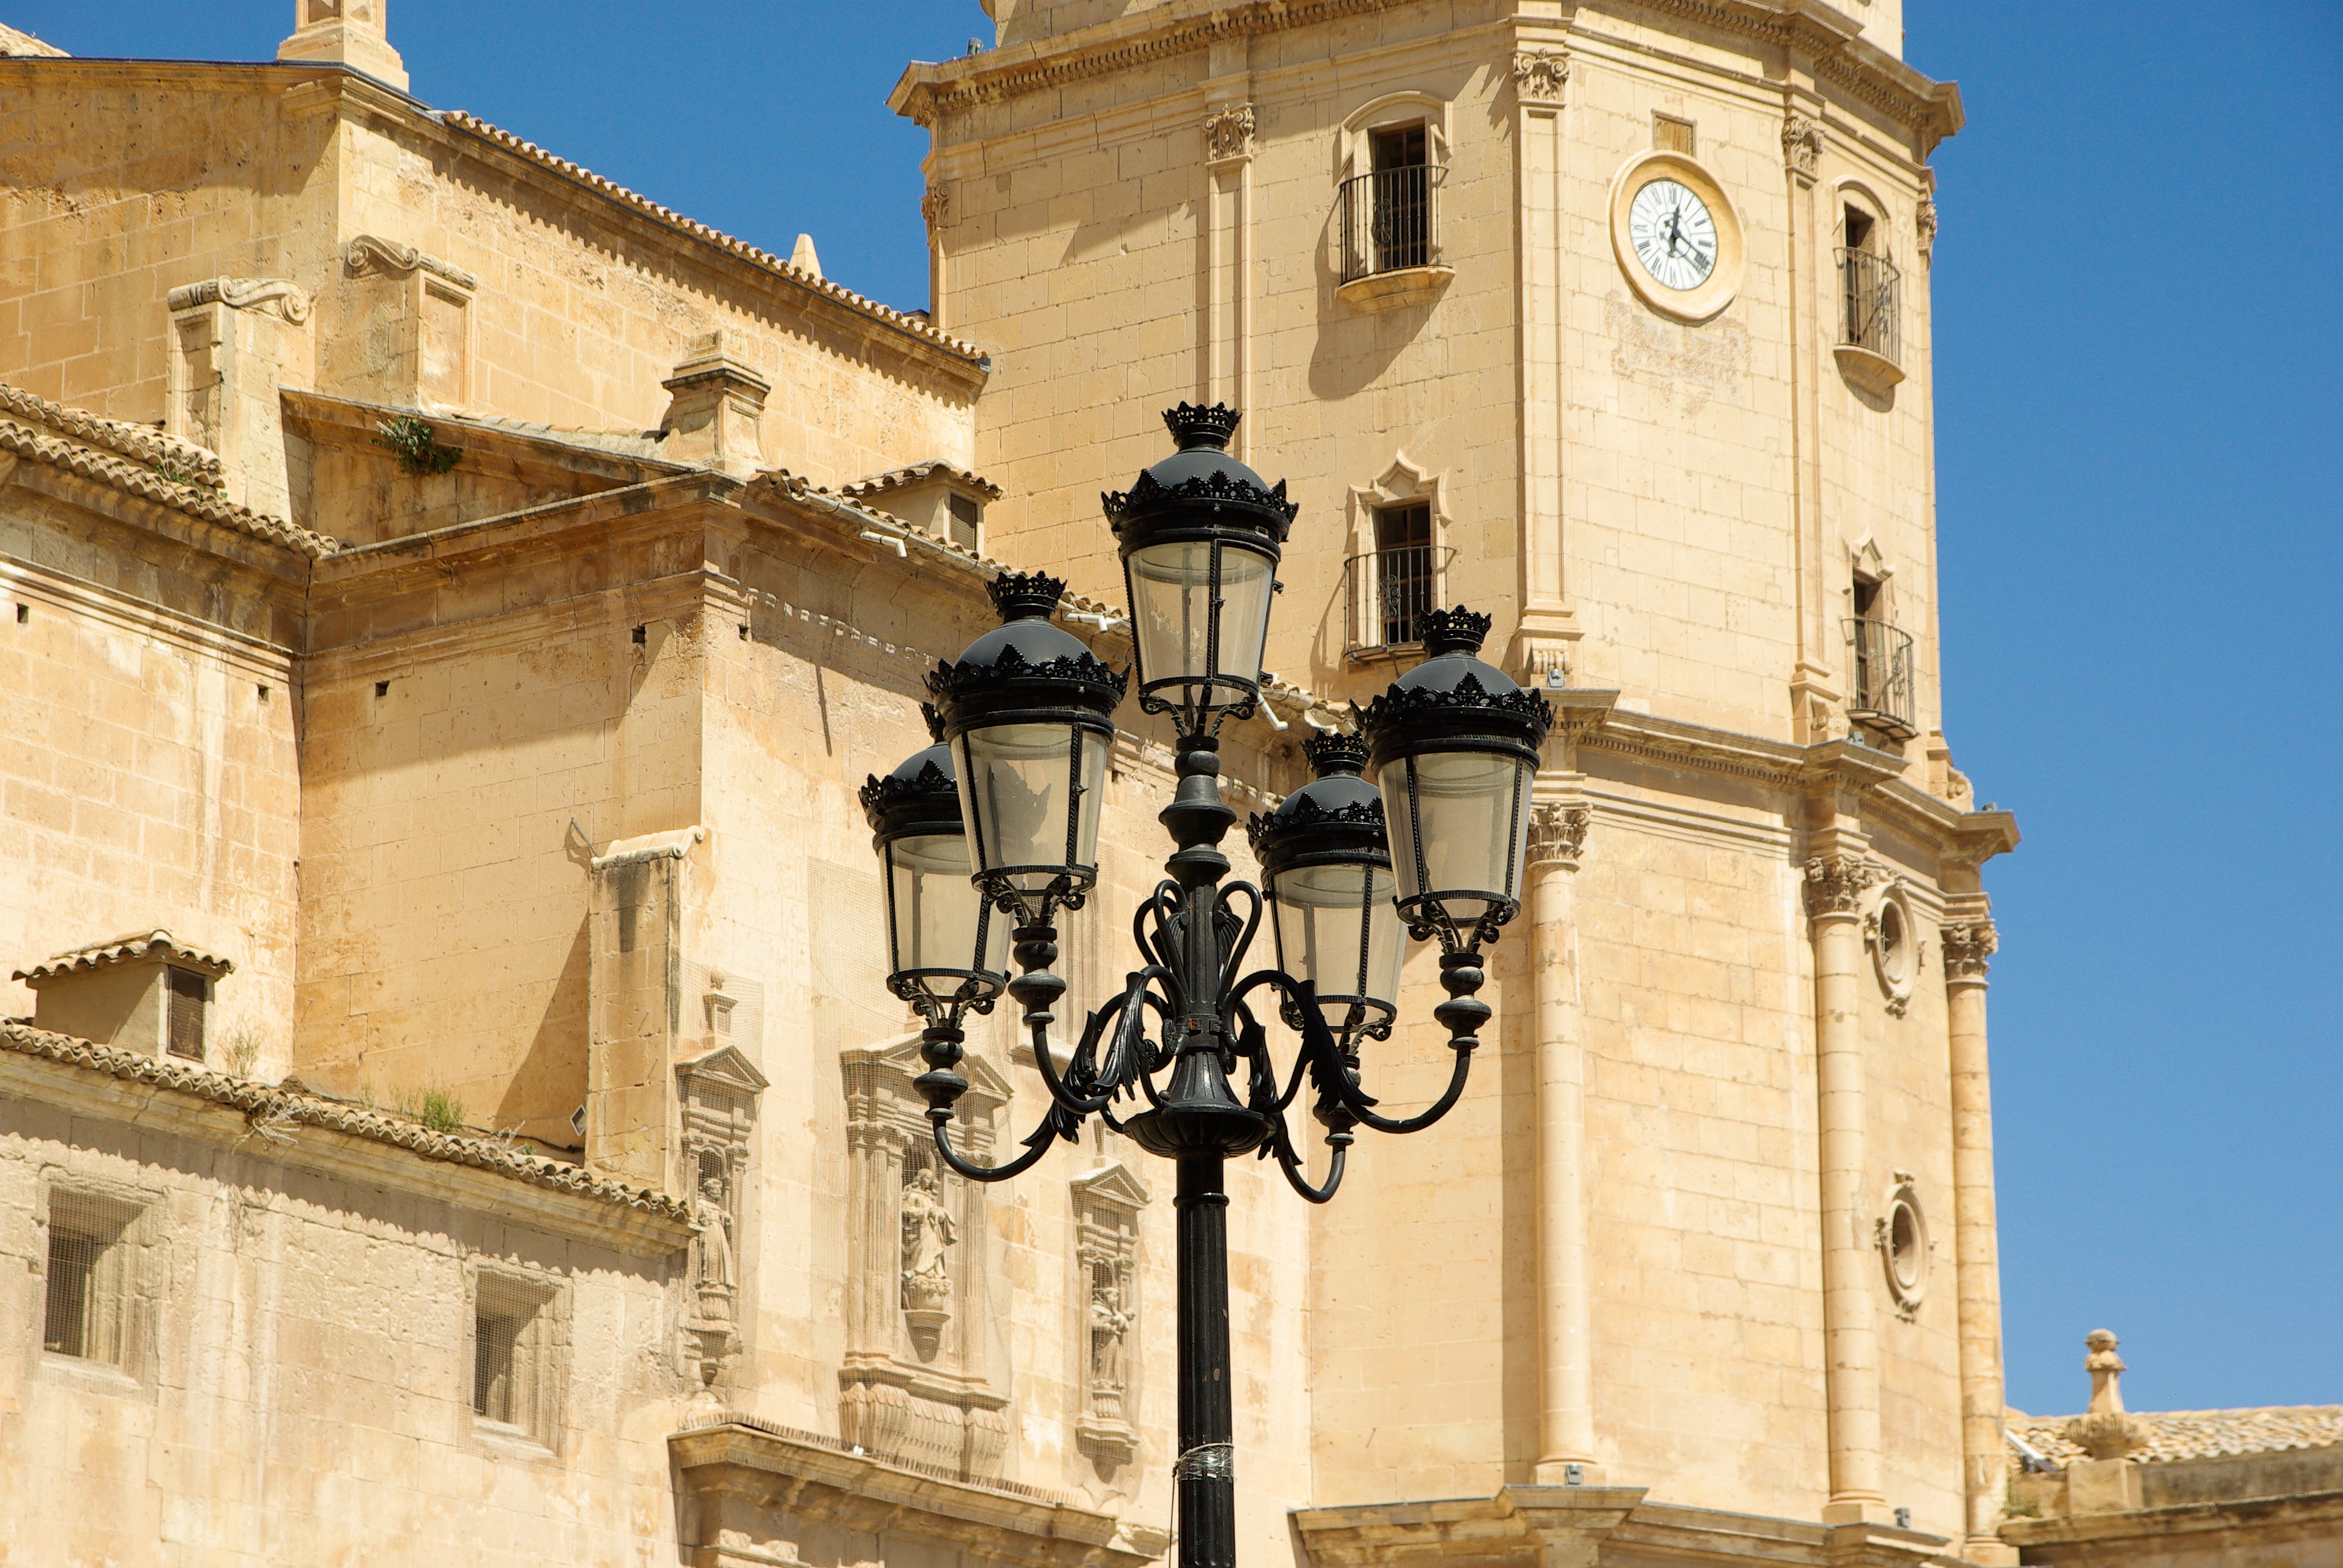
architecture, town, building, palace, monument, column, tower, landmark, facade, church, cathedral, place of worship, bell tower, spain, monastery, synagogue, history, basilica, middle ages, ancient rome, floor lamp, ancient history, human settlement, lorca